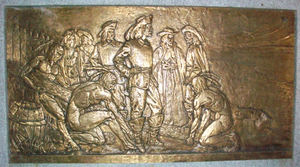
Laviolette
Laviolette est considéré comme le fondateur de la ville de Trois-Rivières, le 4 juillet 1634.
Capitanal était un chef innu qui entretenait de bonnes relations avec les colonisateurs français. Sa rhétorique était d'un niveau élevé et apprécié. Il aurait vécu entre 1605 et 1634 dans la région des Trois-Rivières en Nouvelle-France.